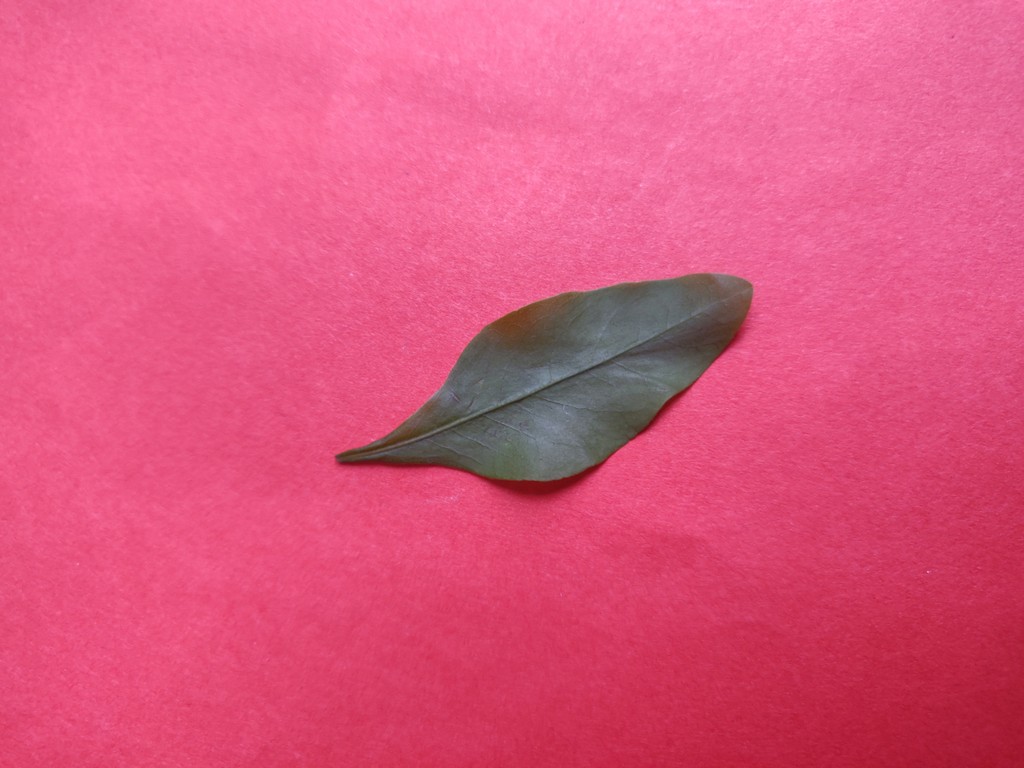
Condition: Healthy
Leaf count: single
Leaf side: front